Michalis Karvouniaris

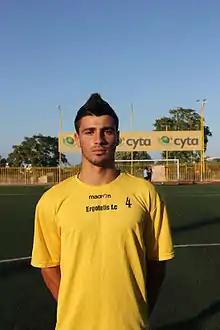

After he managed to impress the coaching stuff and scouters of Ergotelis F.C. since his first day of the trials and after succeeding in the rest of the trainings he took part, Ergotelis F.C. decides to offer to Karvouniaris a youth contract.